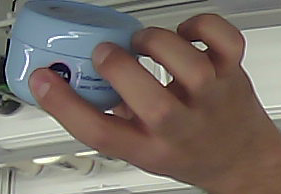
Product: nivea_baby